Palace of the Dukes of Burgundy

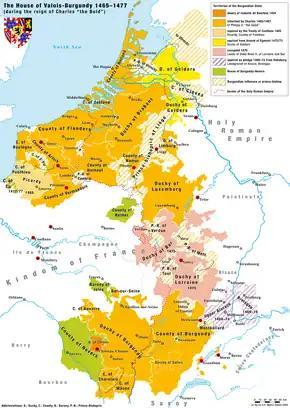
Map of the Duchy of Burgundy in 1477

The Duchy of Burgundy was founded in the 9th century, around the year 880, from the Kingdom of Burgundy by the Carolingian kings of France, Louis III and Carloman II, and the Princes who shared the Carolingian Empire, after reorganizing the entire kingdom into duchies and counties. Richard, Count of Autun, known as "Richard the Justiciar", was named the first Margrave and Duke of Burgundy. He was one of the six in the French Peerage installed under his suzerain, King Louis III of France.